Dowry

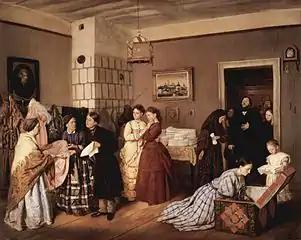
"The Dowry" by 19th-century Russian painter, Vasili Pukirev. Dowry was a common practice in Russia through the 19th century.

Providing dowries for poor women was regarded as a form of charity by wealthier parishioners. The custom of Christmas stockings springs from a legend of St Nicholas, in which he threw gold in the stockings of three poor sisters, thus providing for their dowries. St. Elizabeth of Portugal and St. Martin de Porres were particularly noted for providing such dowries, and the Archconfraternity of the Annunciation, a Roman charity dedicated to providing dowries, received the entire estate of Pope Urban VII. In 1425, the Republic of Florence created a public fund, called the "Monte delle doti", to provide dowries to Florentine brides.